Brenda Cherry

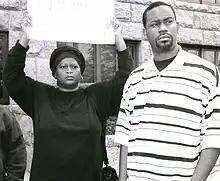
Cherry with Paris resident Patrick Lyons protesting in 2010

On October 23, 2003, an 11-year-old black student was reportedly attacked by a principal at Crockett Middle School in Paris, Texas. The child was removed from the school and sent to a detention center. Cherry, together with a small group of people, including the child's mother and grandfather, staged a protest in front of the school. During the protest, the child was released from the detention center. This event marked the beginning of several future protest demonstrations in the town.